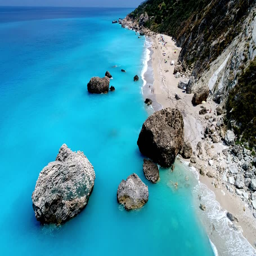
aerial flight with drone over famous beach of person on the island